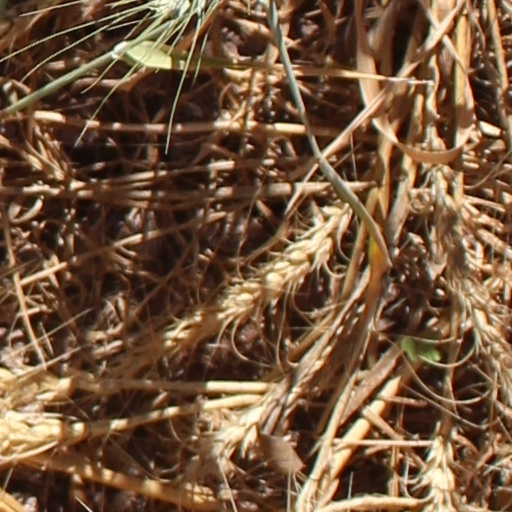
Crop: wheat